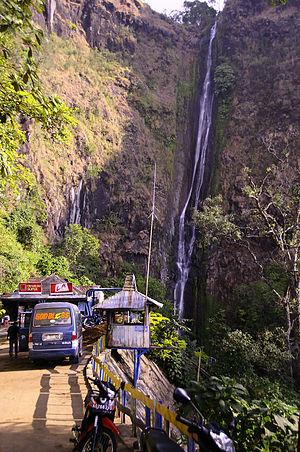
Le kabupaten de Nganjuk, en indonésien Kabupaten Nganjuk, est un kabupaten d'Indonésie situé dans la province de Java oriental.